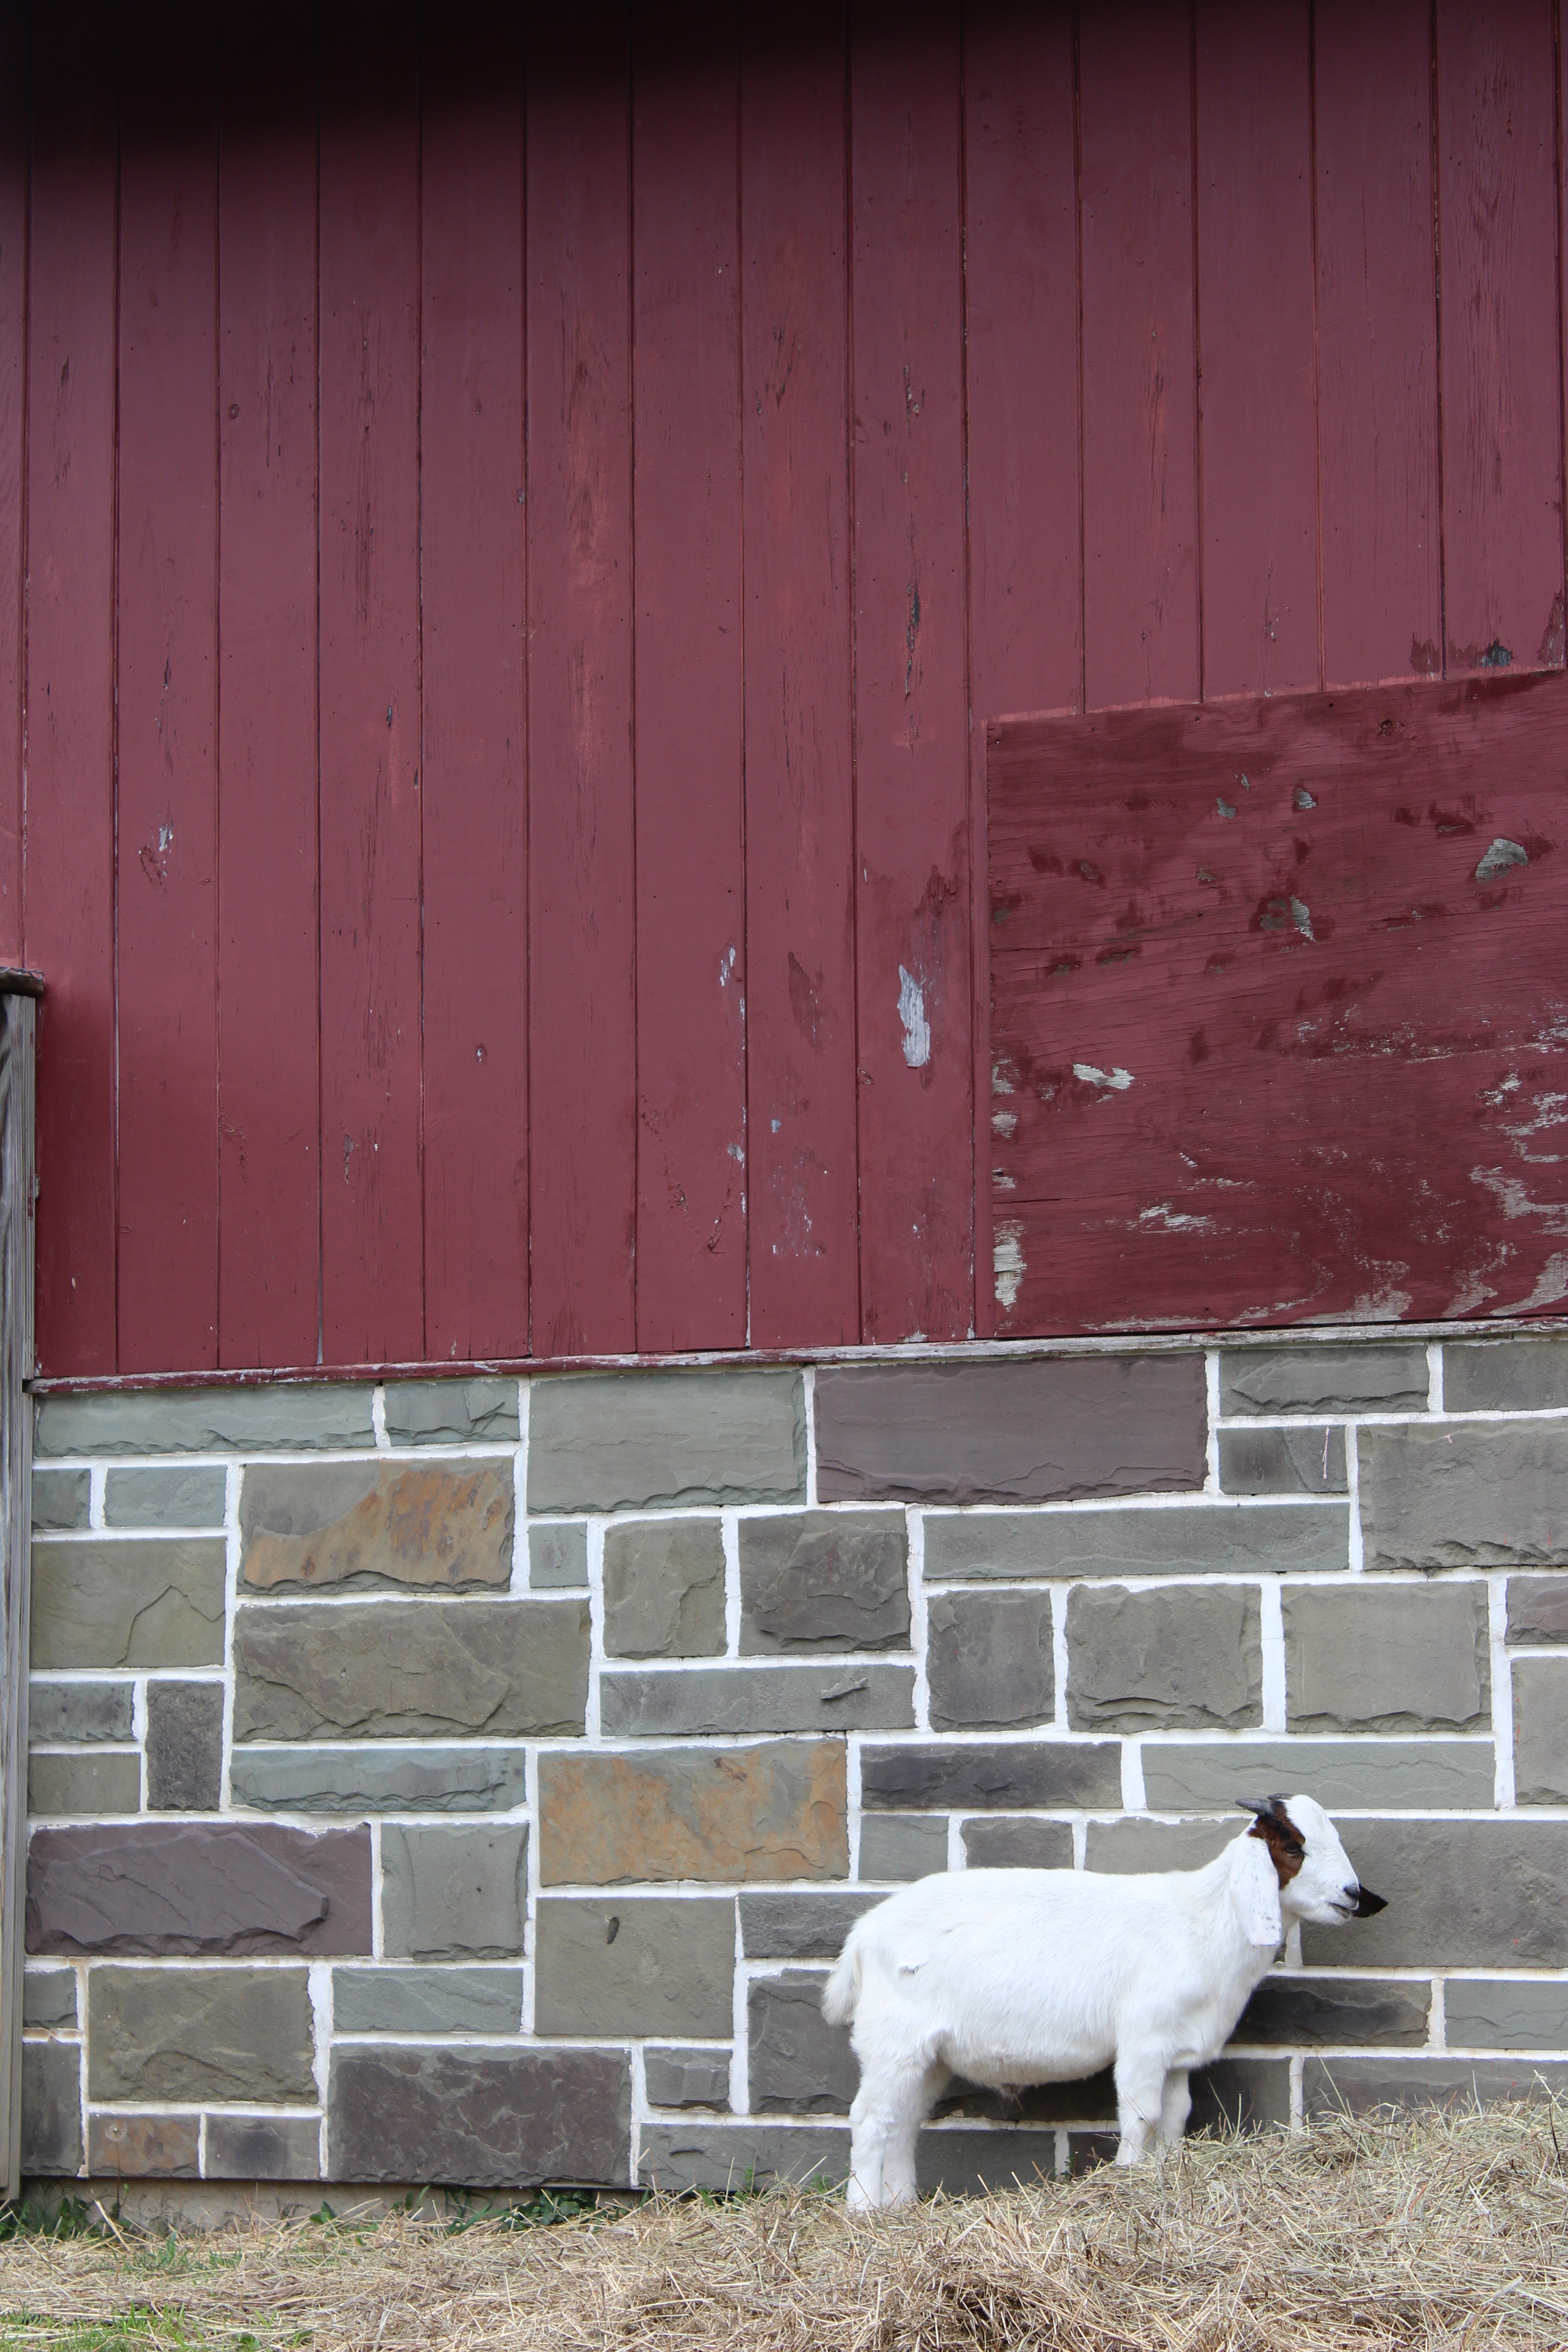
nature, wood, white, farm, house, floor, barn, animal, cute, wall, country, goat, red, color, brick, flooring, upstate new york